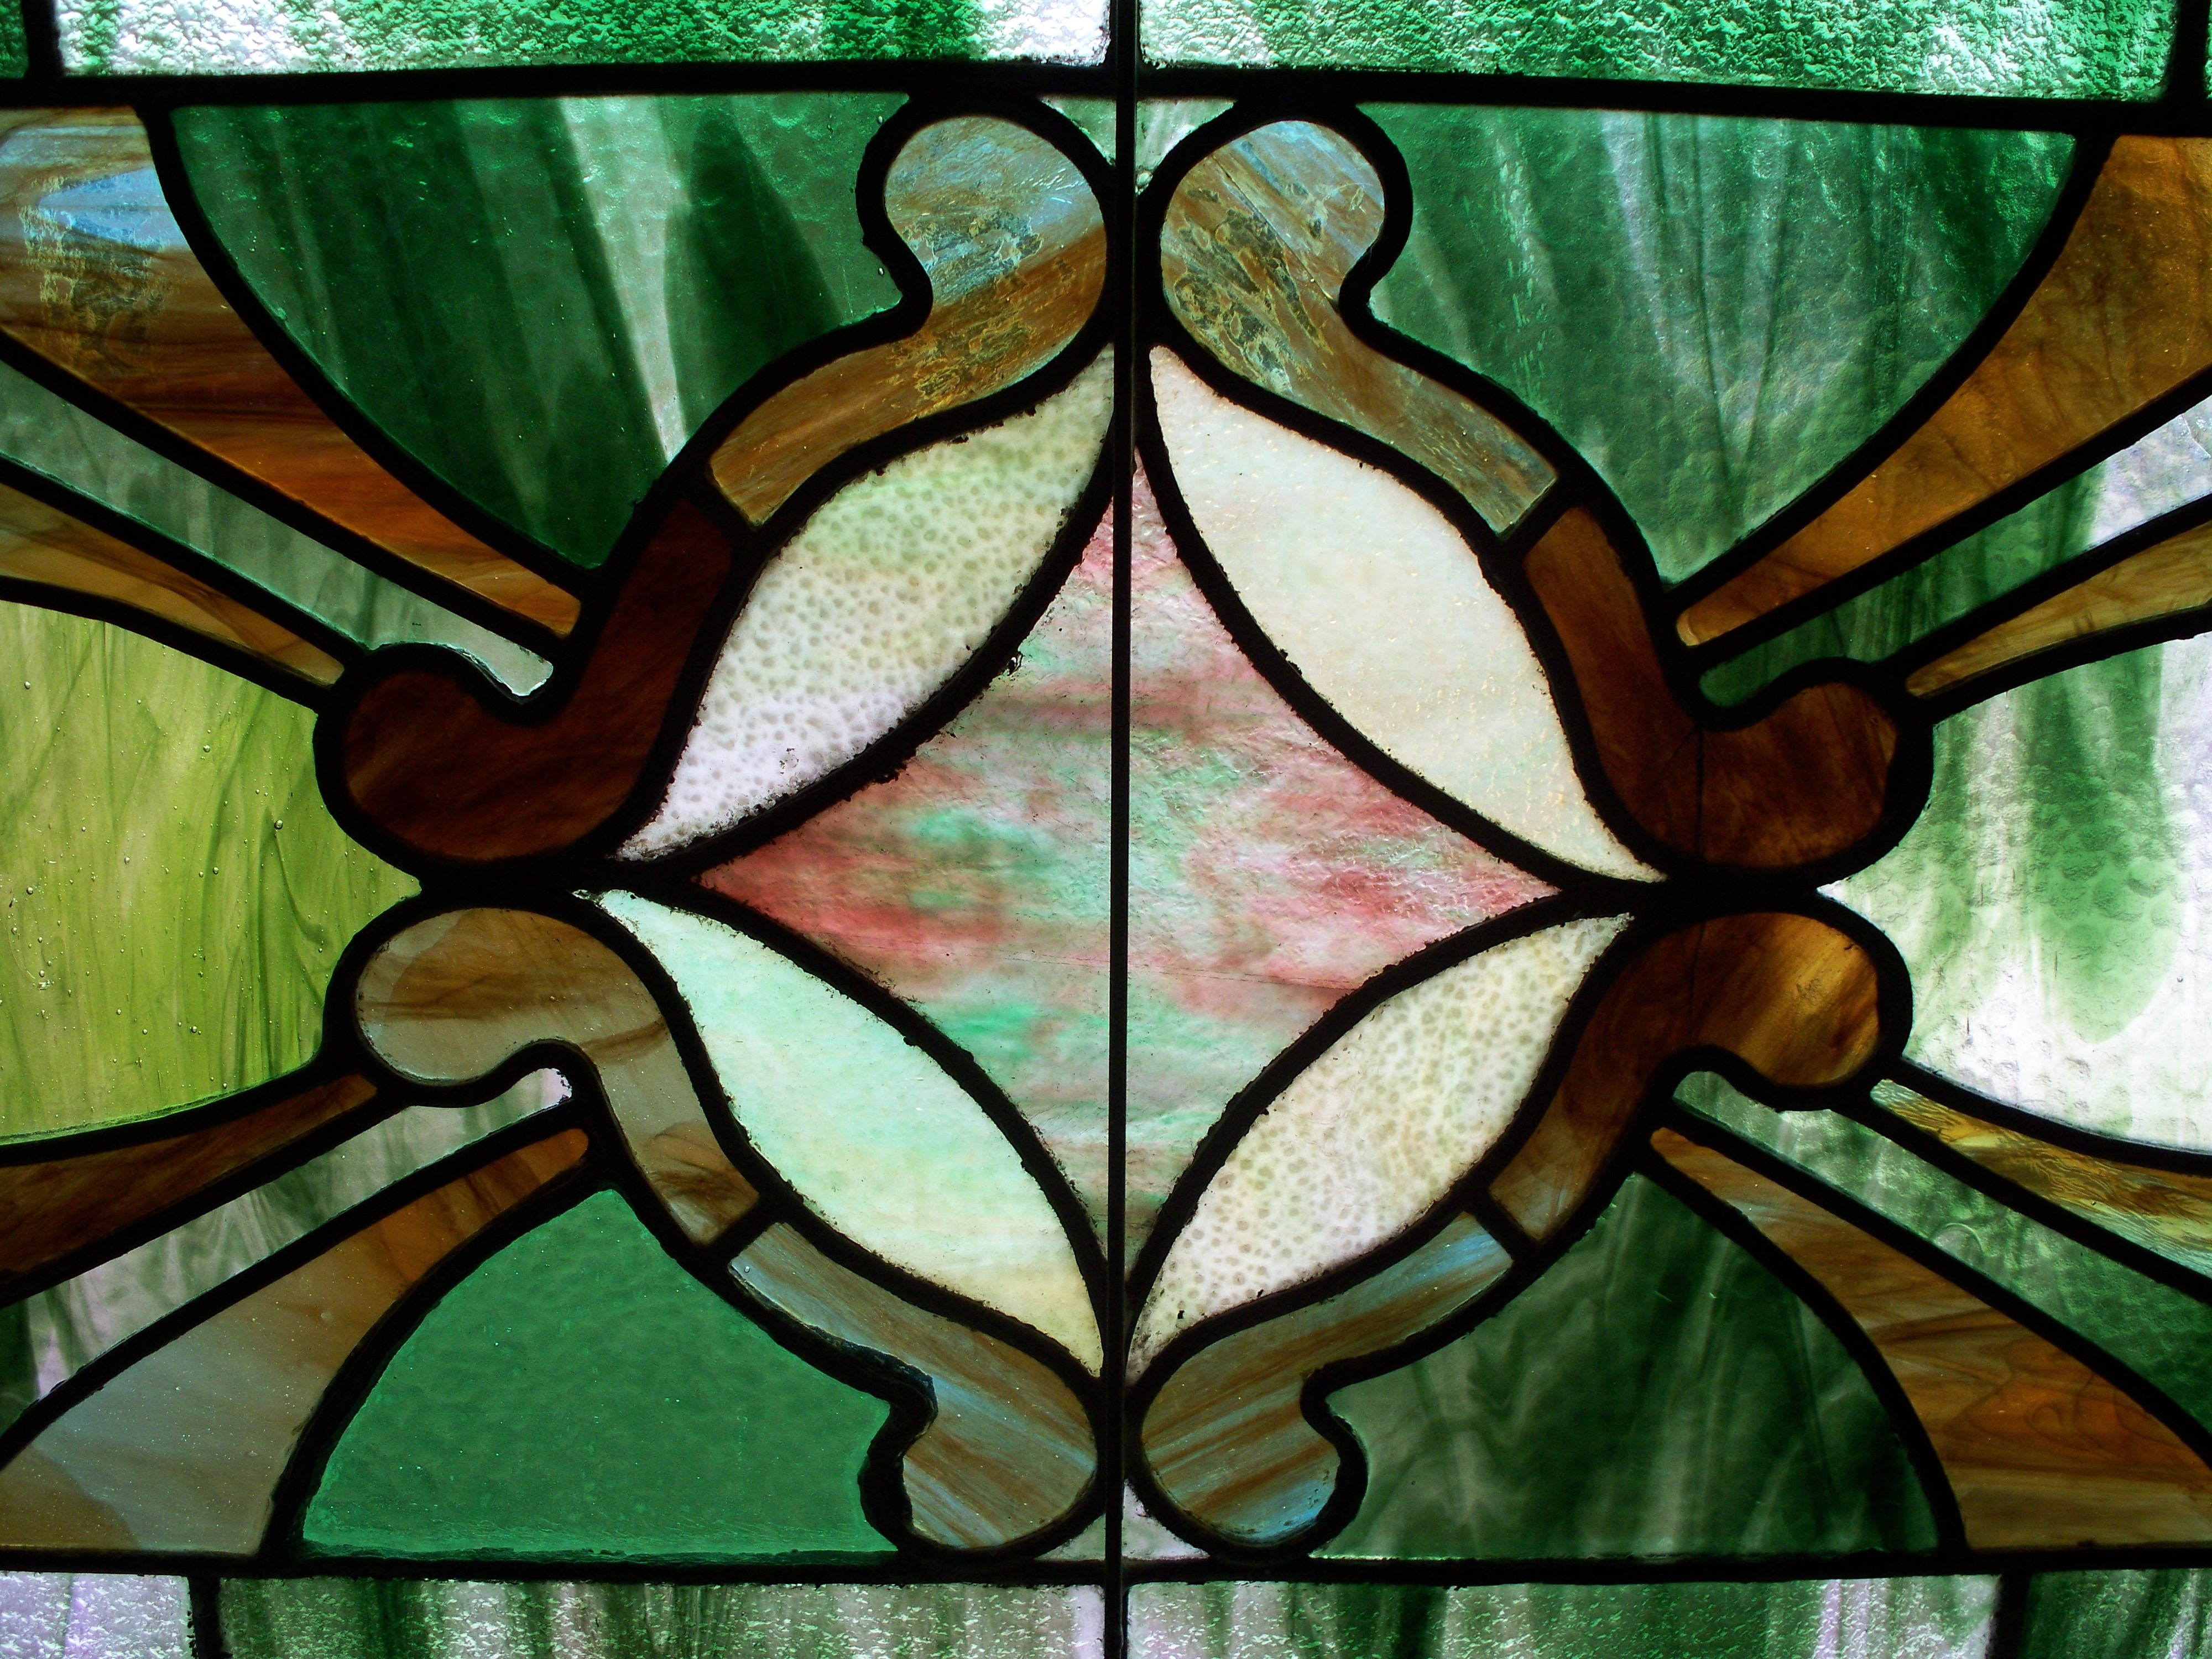
window, glass, decoration, pattern, green, church, colorful, material, stained glass, design, translucent, symmetry, stained